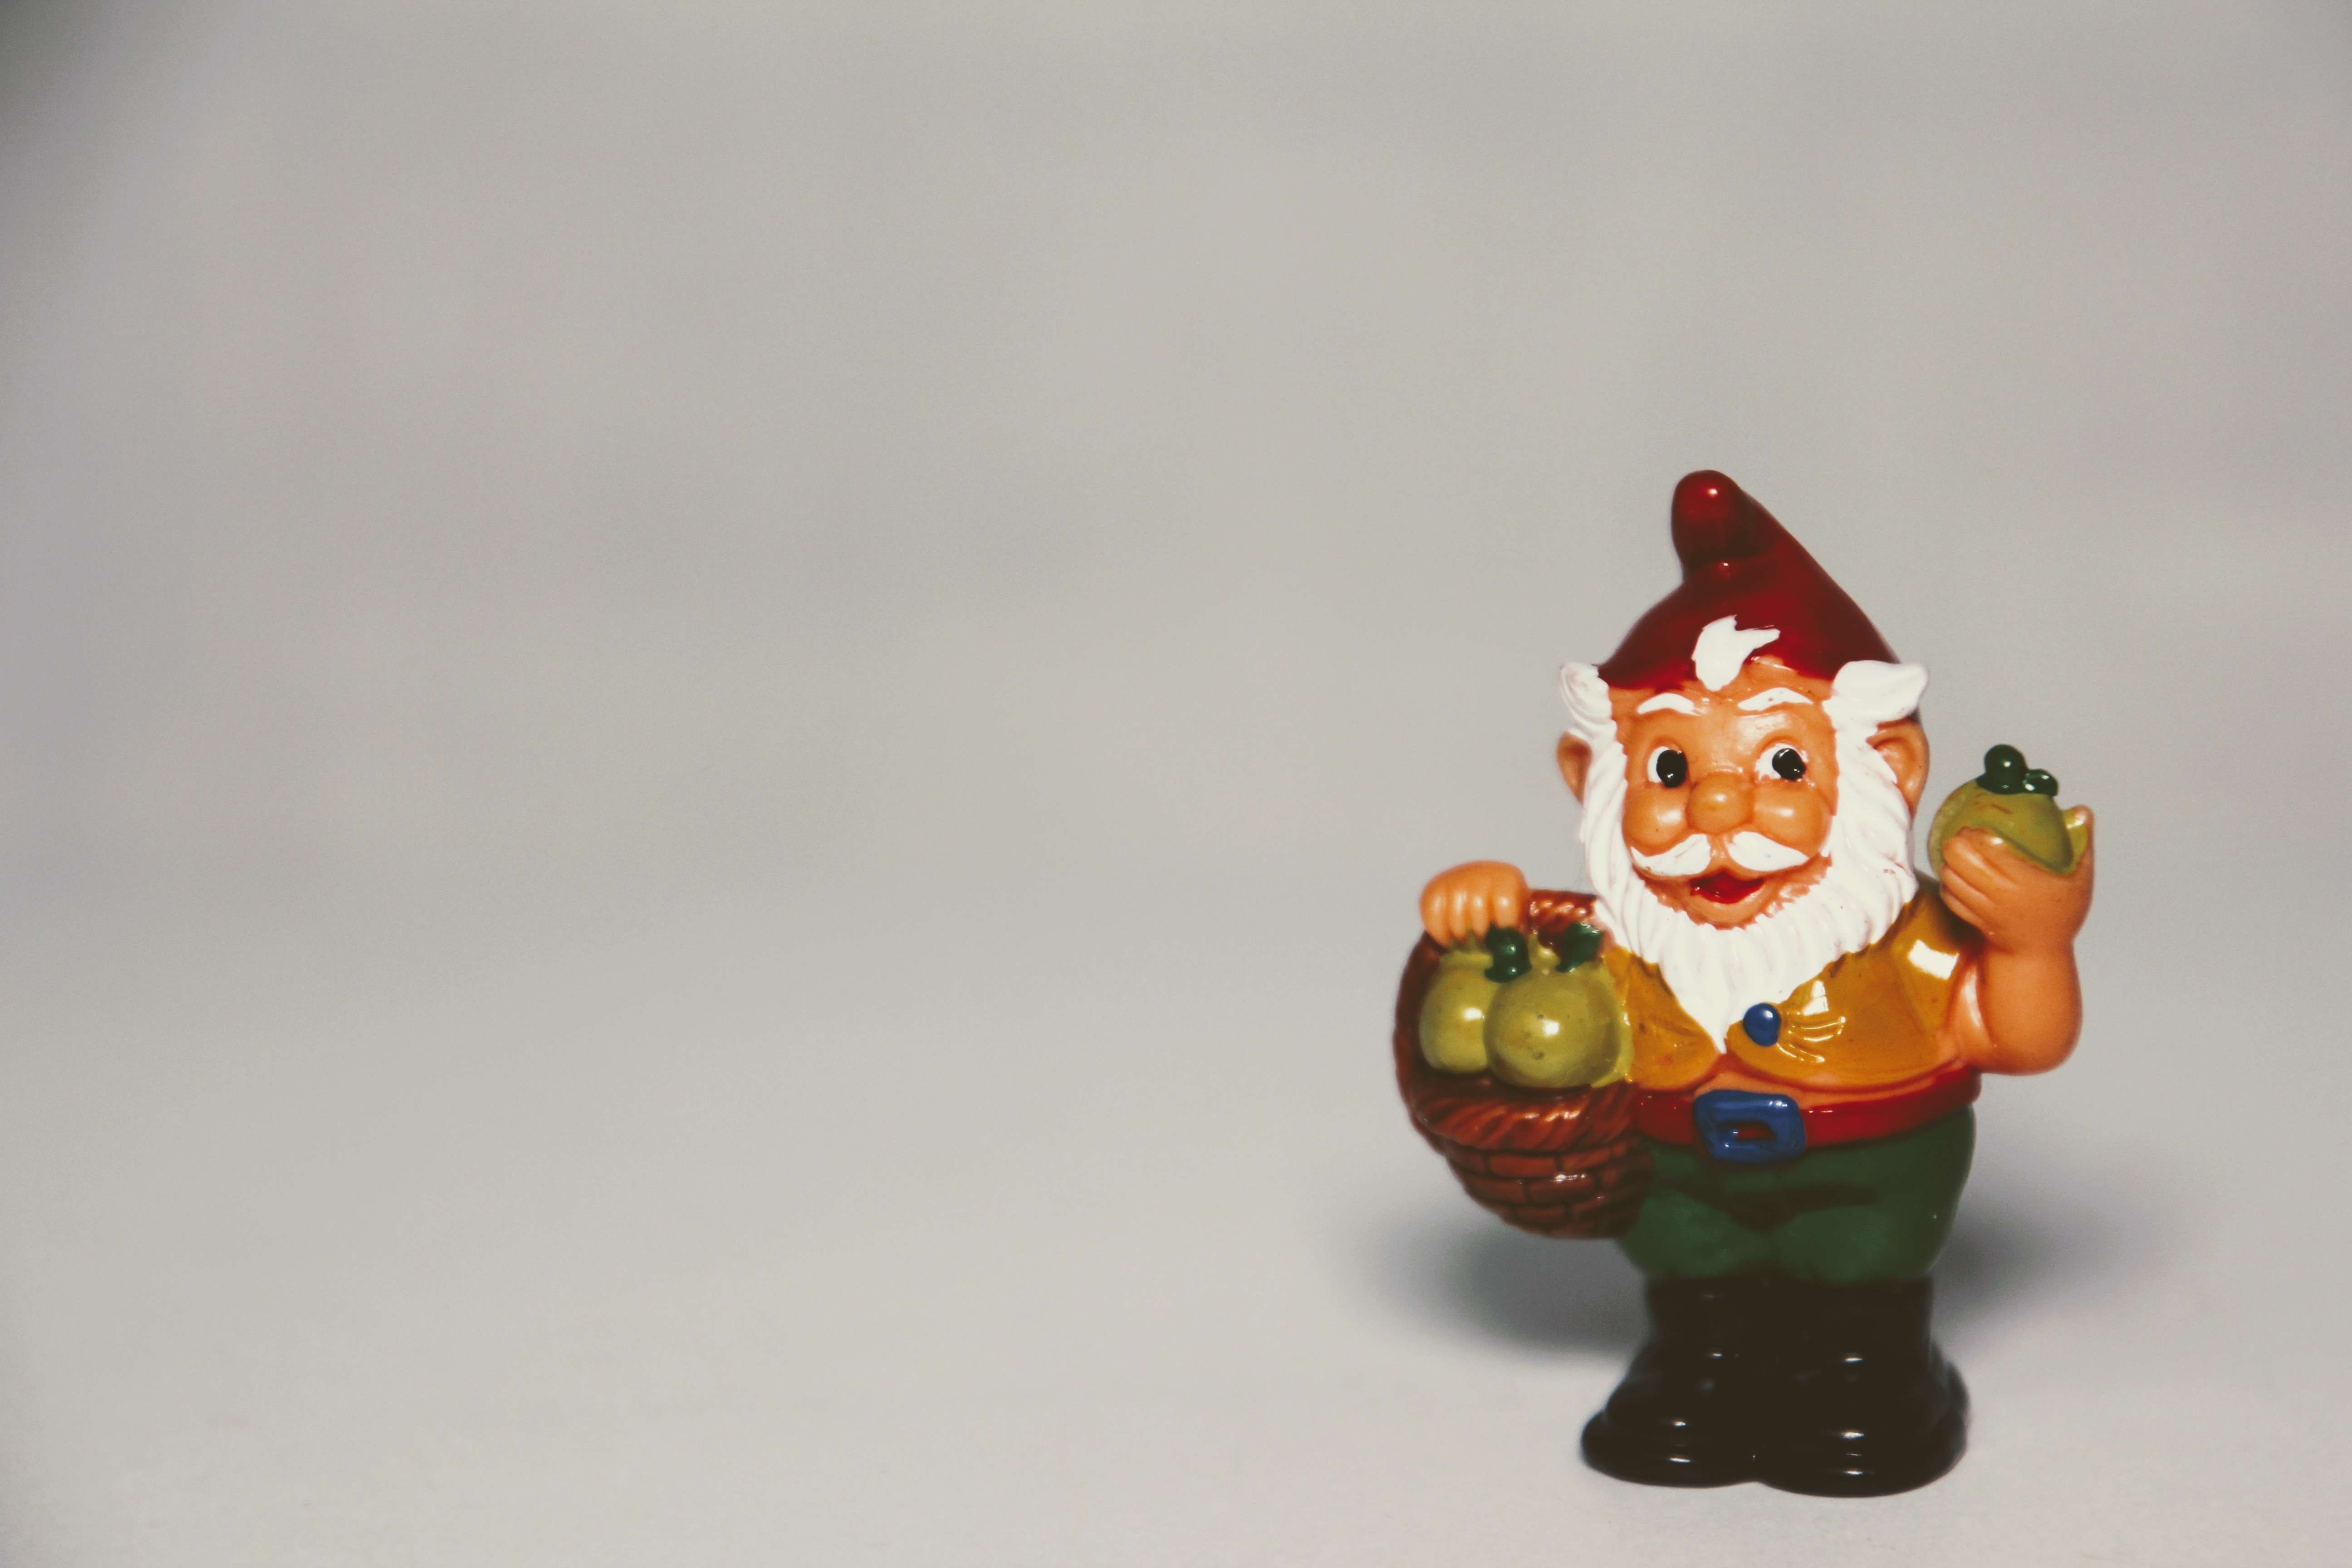
apple, fruit, toy, figurine, dwarf, garden gnome, garden gnomes, berraschungseifigur, flowers dwarf